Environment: real
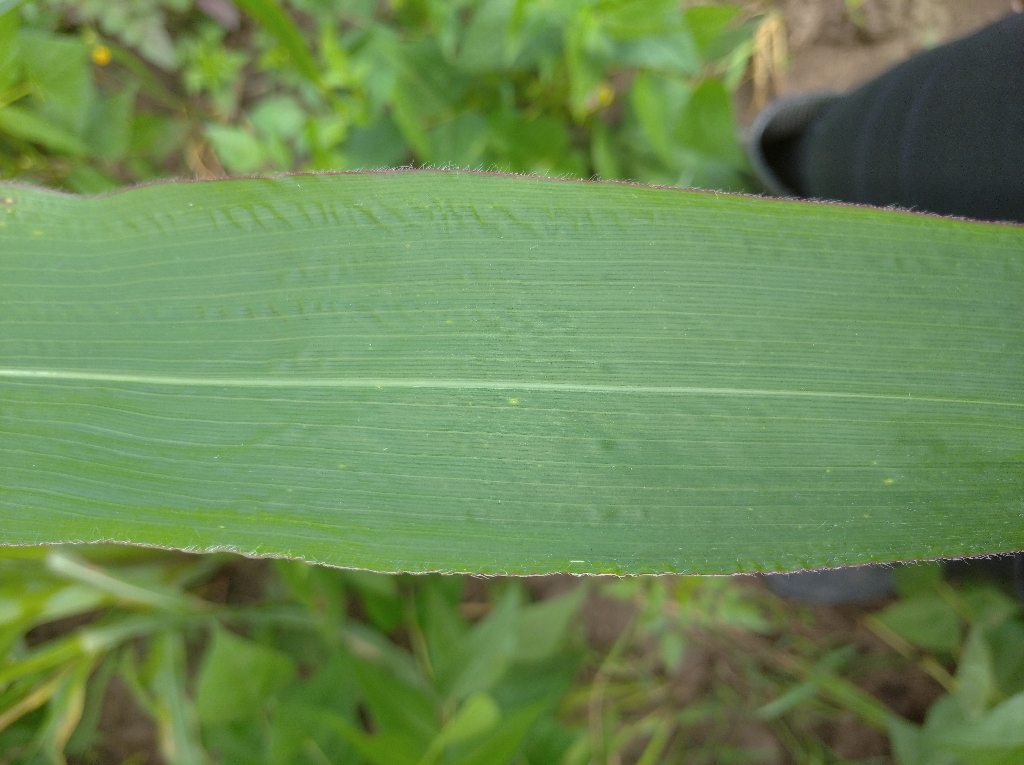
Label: healthy